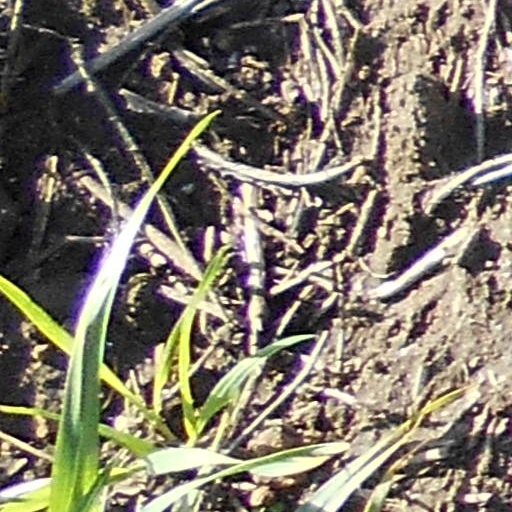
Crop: wheat